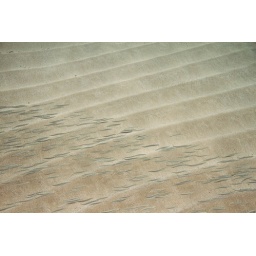
little fish swimming in formation